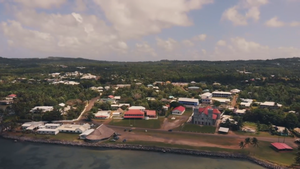
Le village de Mata-Utu (sur l'île de Wallis, Wallis et Futuna) vu depuis un drone. La cathédrale et le palais royal sont visibles au centre, ainsi que diverses habitations. Au premier plan, le lagon
Mata Utu est une localité française qui n'a pas le statut de commune, située sur l'île Wallis dans l'archipel de Wallis-et-Futuna, dont elle est le chef-lieu.
La crise coutumière wallisienne est une crise politique sur l'île de Wallis, dans la collectivité d'outre-mer de Wallis-et-Futuna. Cette crise, qui trouve ses prémices dans les années 1990, se manifeste en 2005 par un conflit sur la succession au titre de roi coutumier du royaume d'Uvea après le très long règne de Tomasi Kulimoetoke. Les partisans du roi s'opposent alors au camp des « rénovateurs » qui souhaitent une évolution de la coutume et un partage du pouvoir. Cette crise se poursuit lors du règne de Kapeliele Faupala puis reprend en 2016 avec l'intronisation de deux lavelua concurrents. Elle a mis en exergue les profondes divisions qui traversent la société de Wallis, et a créé des tensions entre la chefferie coutumière et les représentants de l'État français, pris à témoin et à partie. Elle a également été suivie par la communauté wallisienne de Nouvelle-Calédonie.